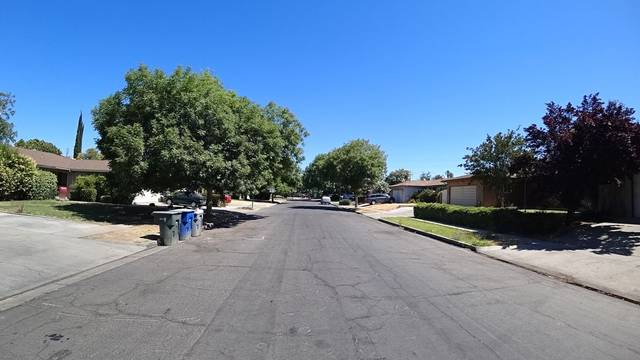
Region: Colombia
Coordinates: 36.789, -119.818